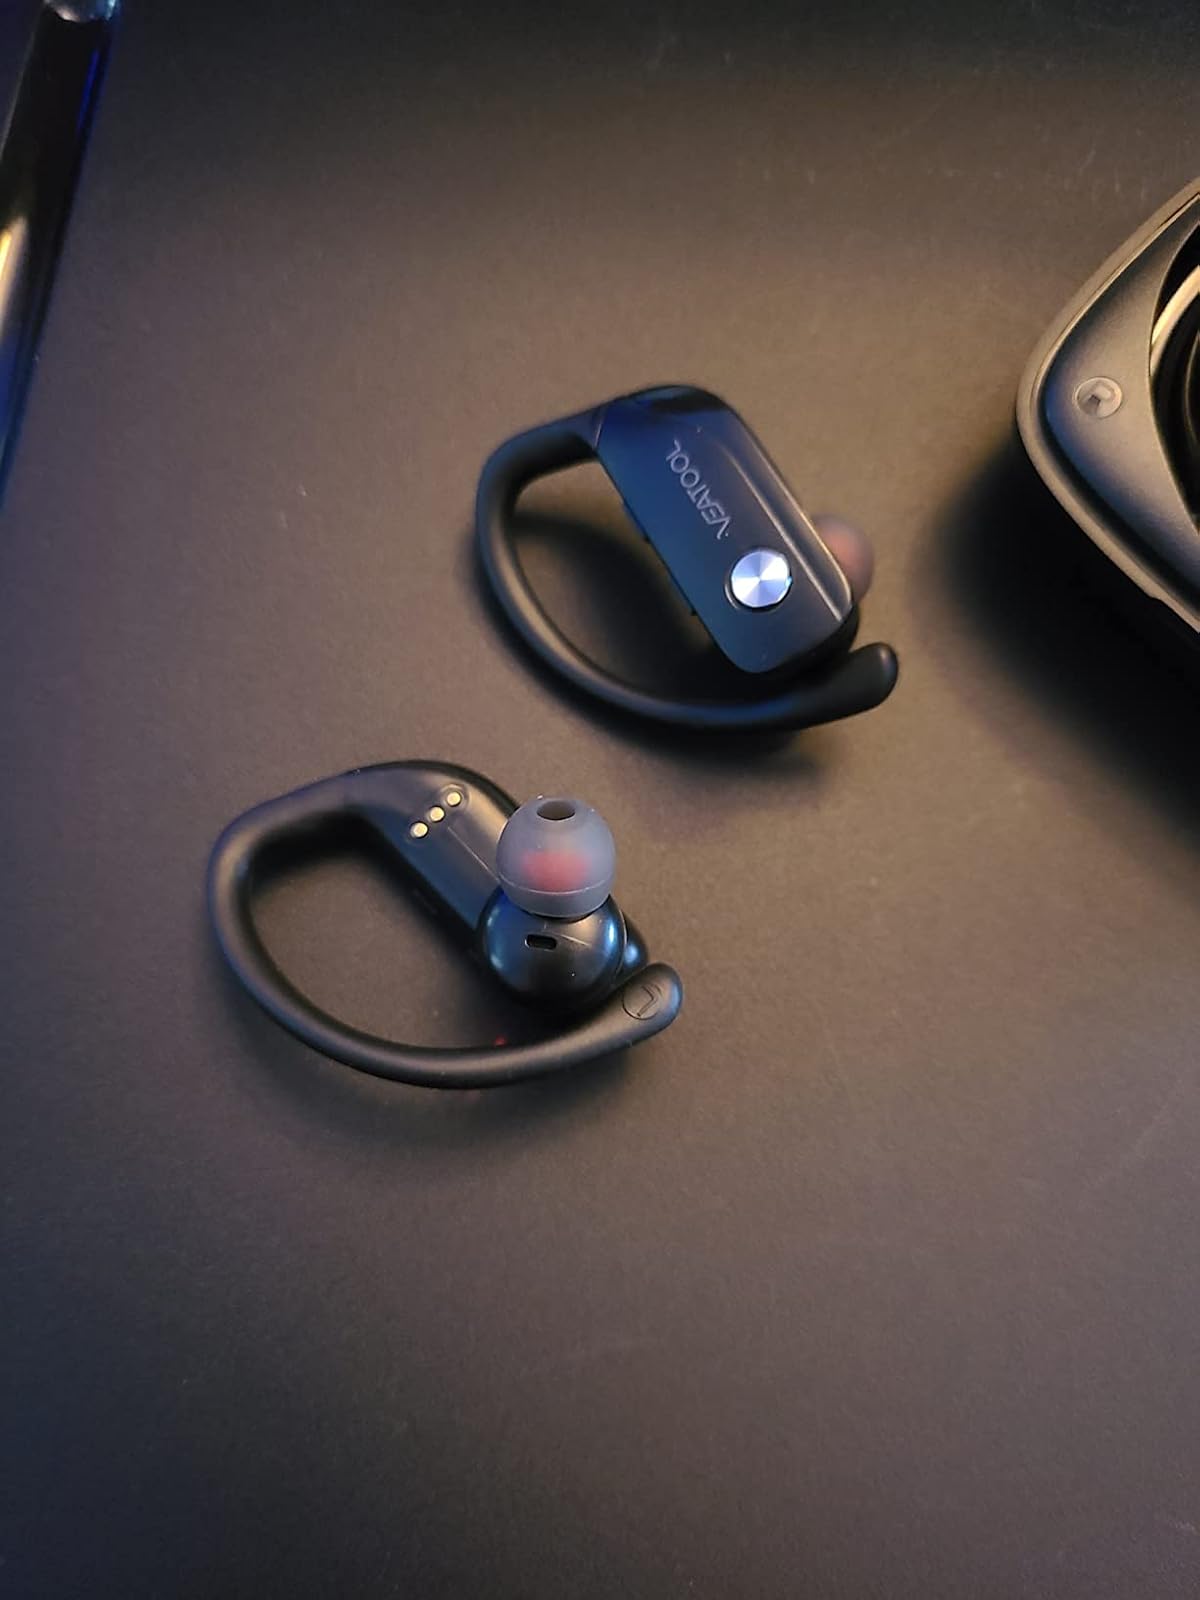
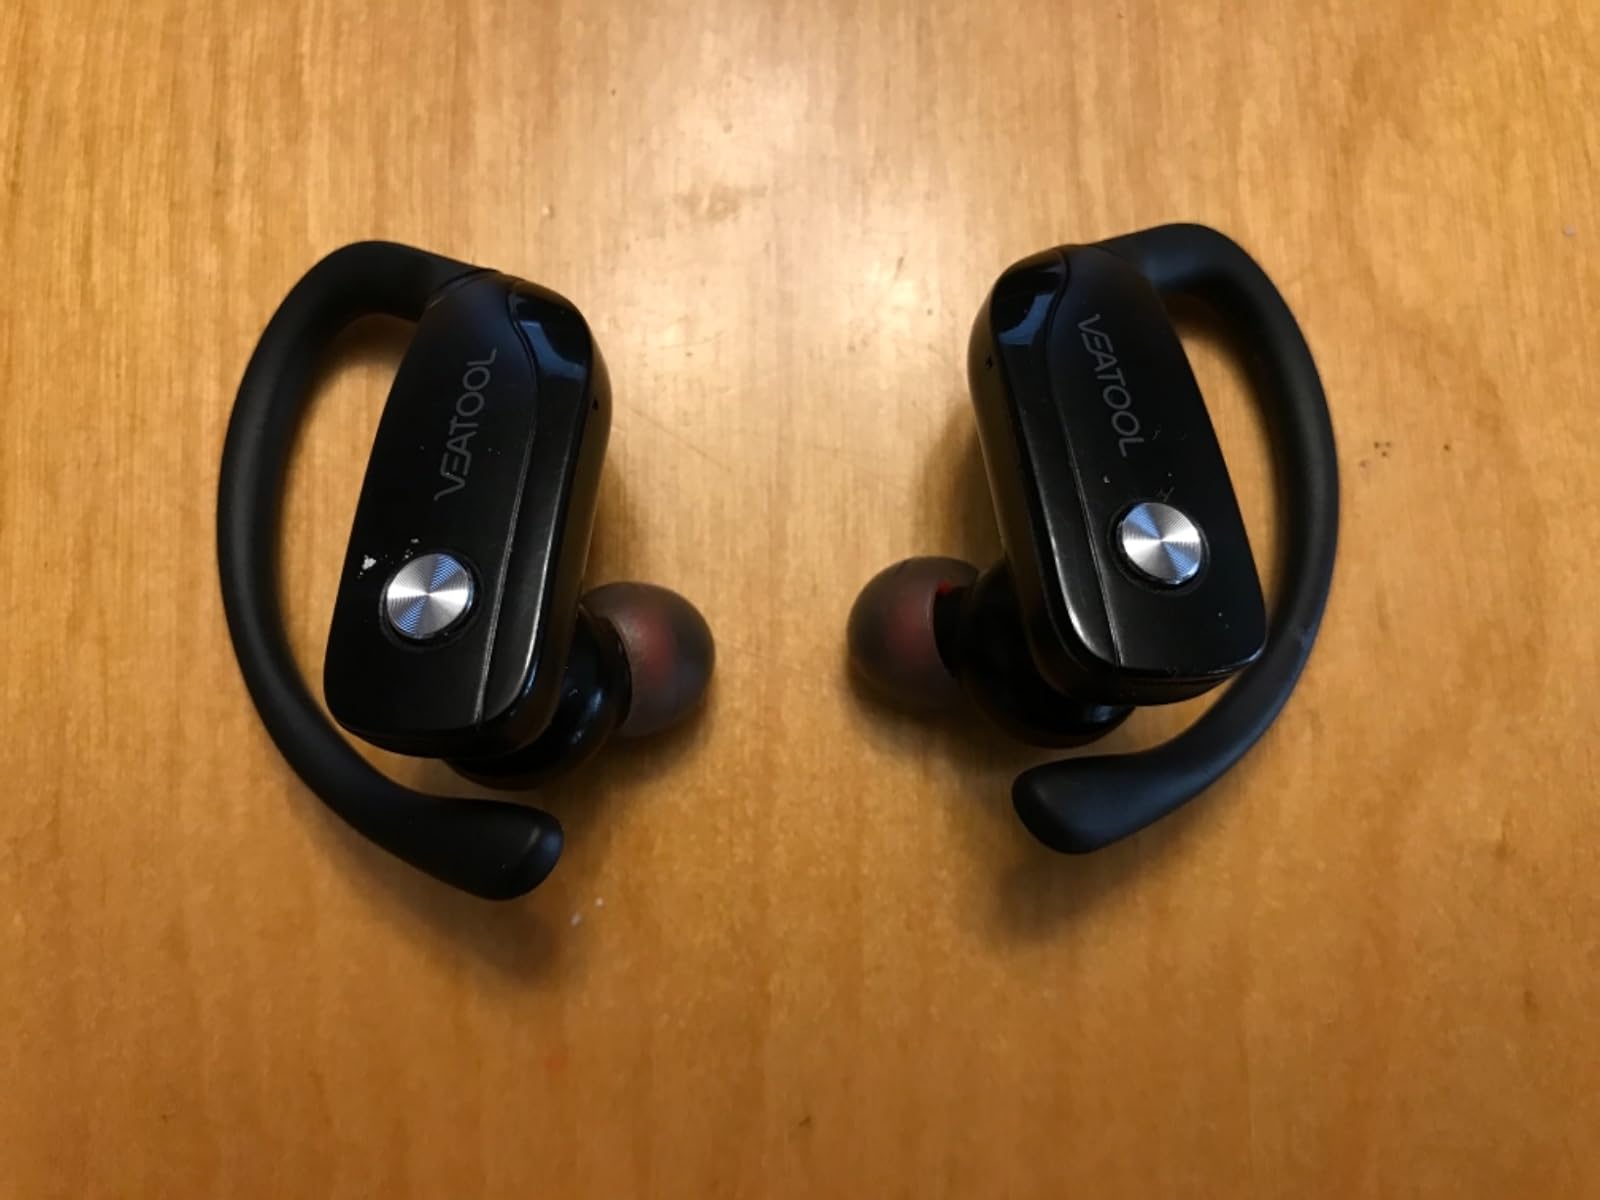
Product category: earbuds
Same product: yes